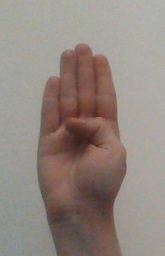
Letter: kaaf